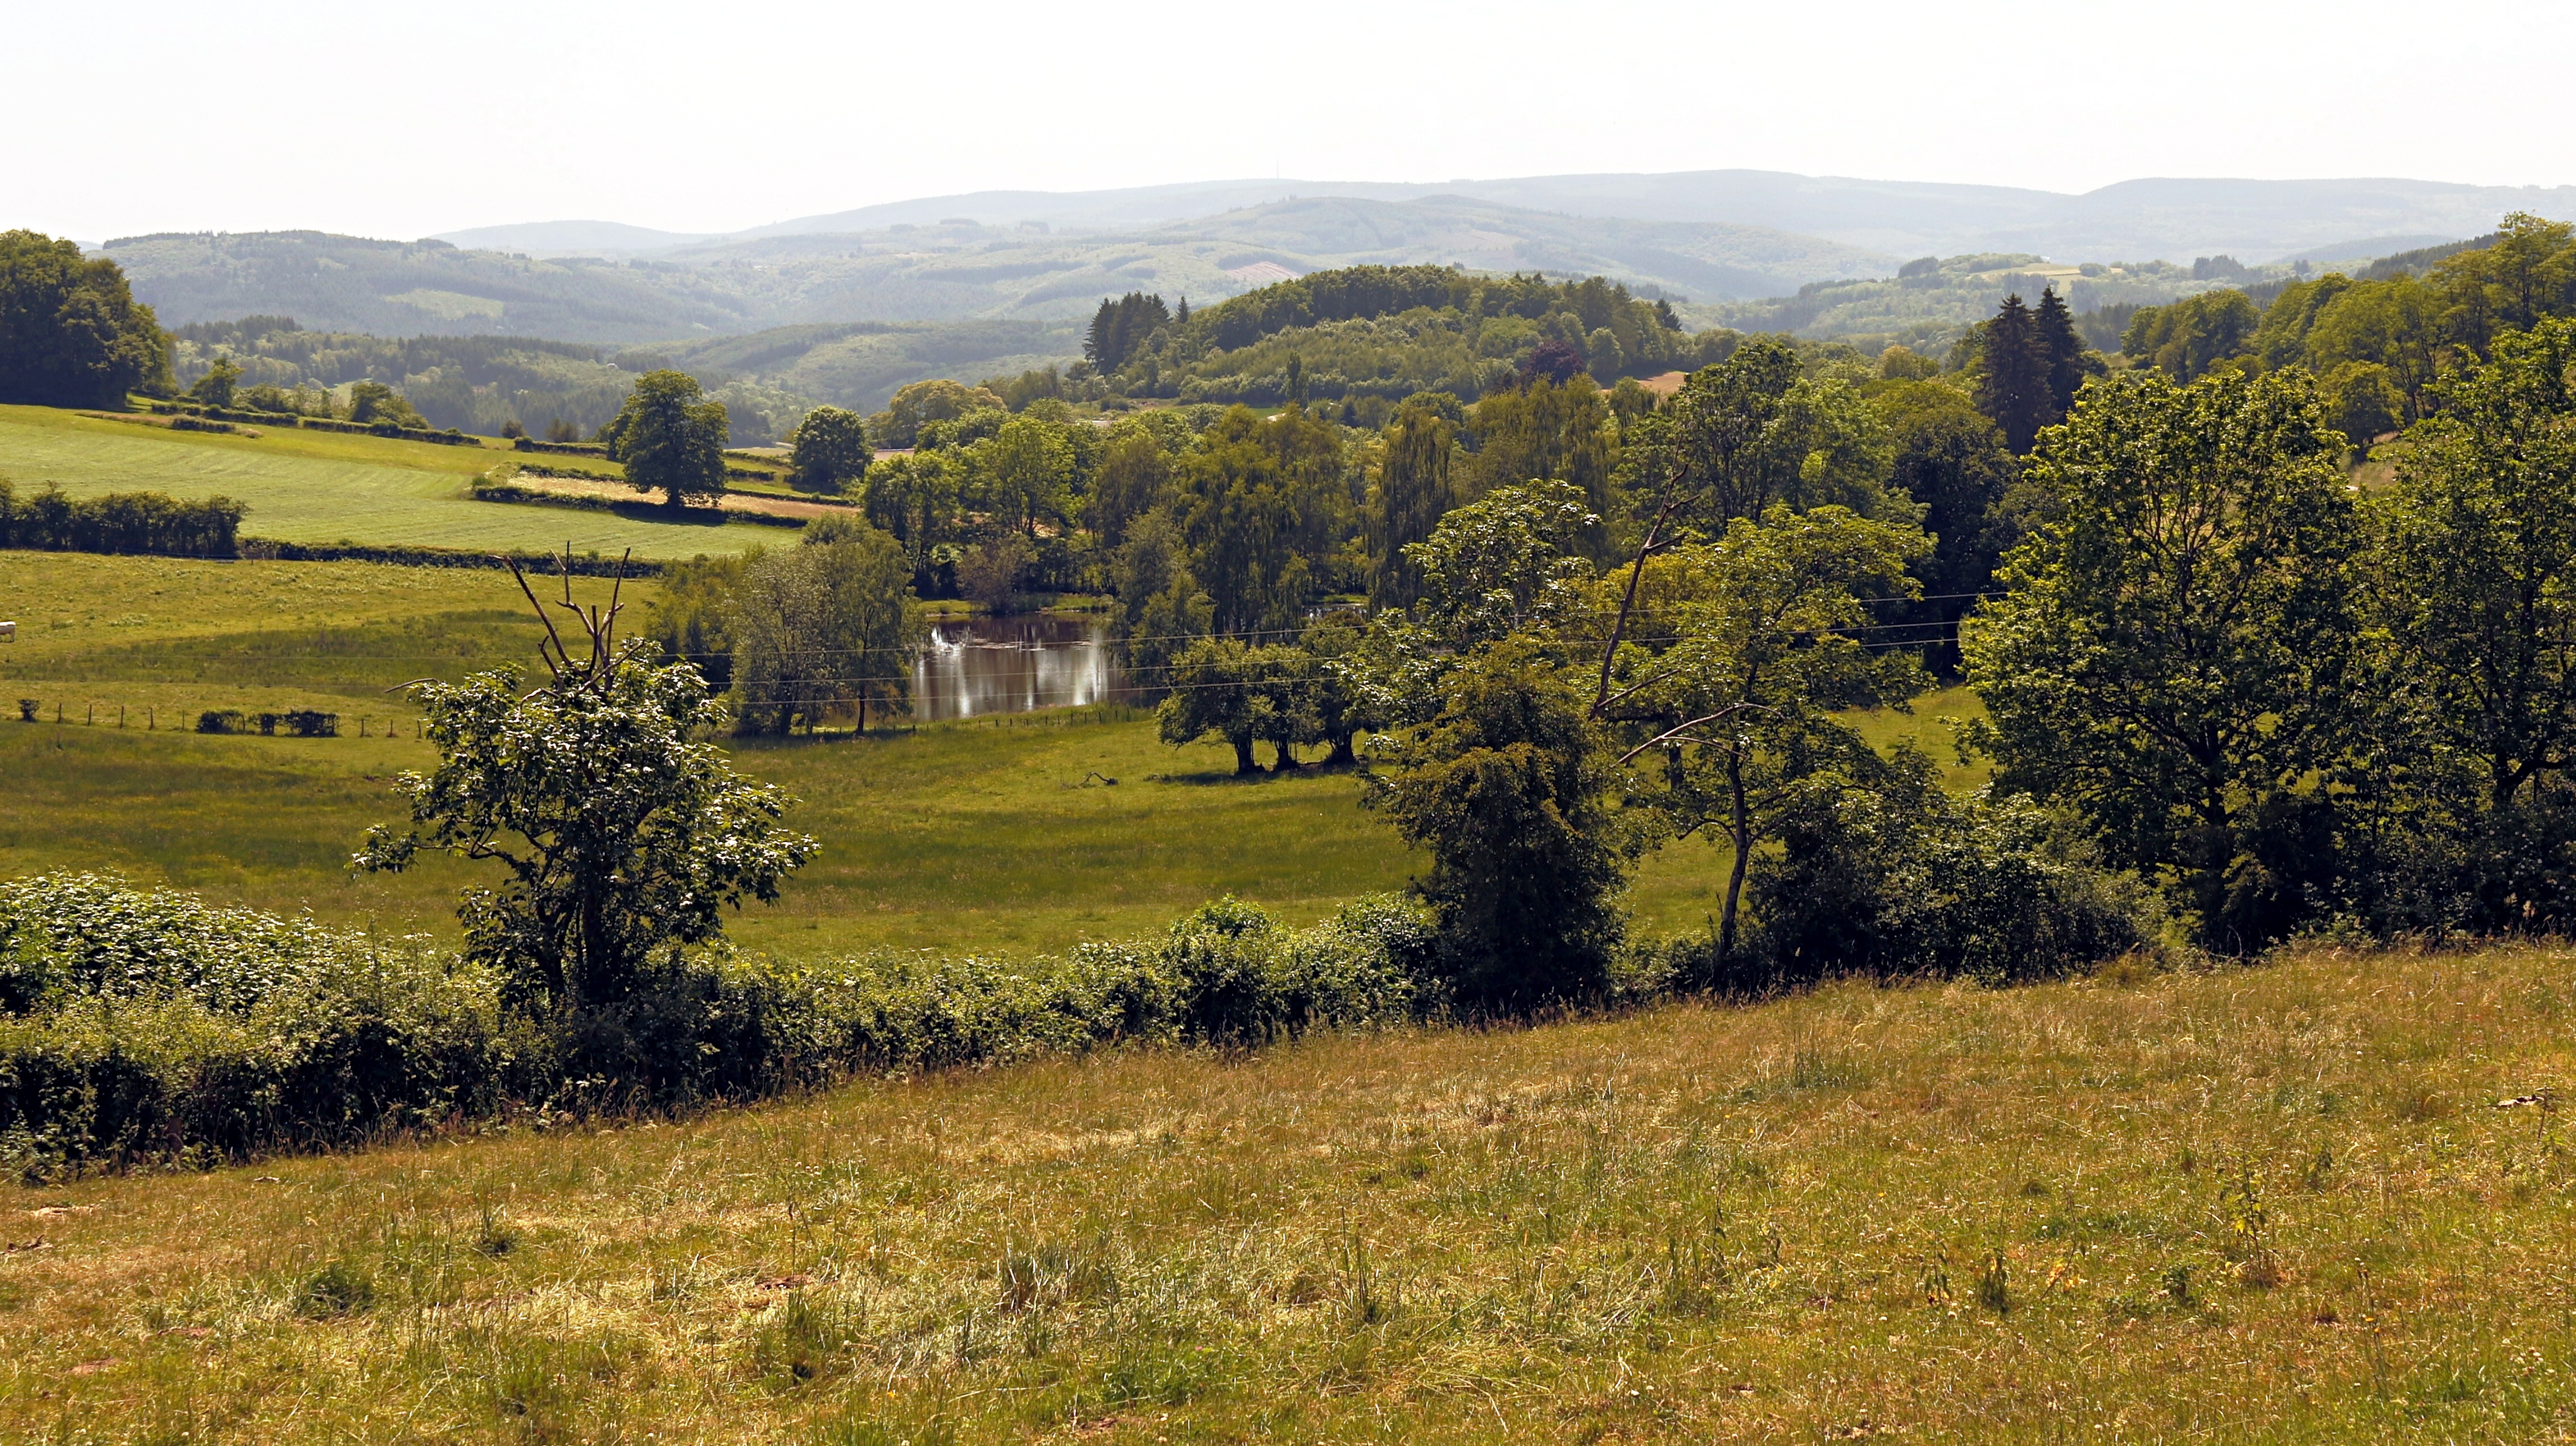
landscape, tree, nature, grass, mountain, field, farm, meadow, prairie, hill, flower, valley, mountain range, village, green, pasture, autumn, agriculture, ridge, plain, trees, grassland, shrub, plateau, habitat, ecosystem, rural area, burgundy, morvan, natural environment, mountainous landforms